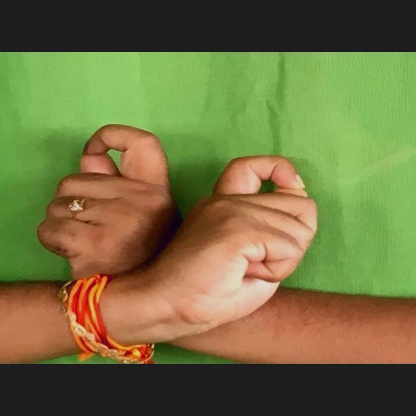
Mudra: Berunda